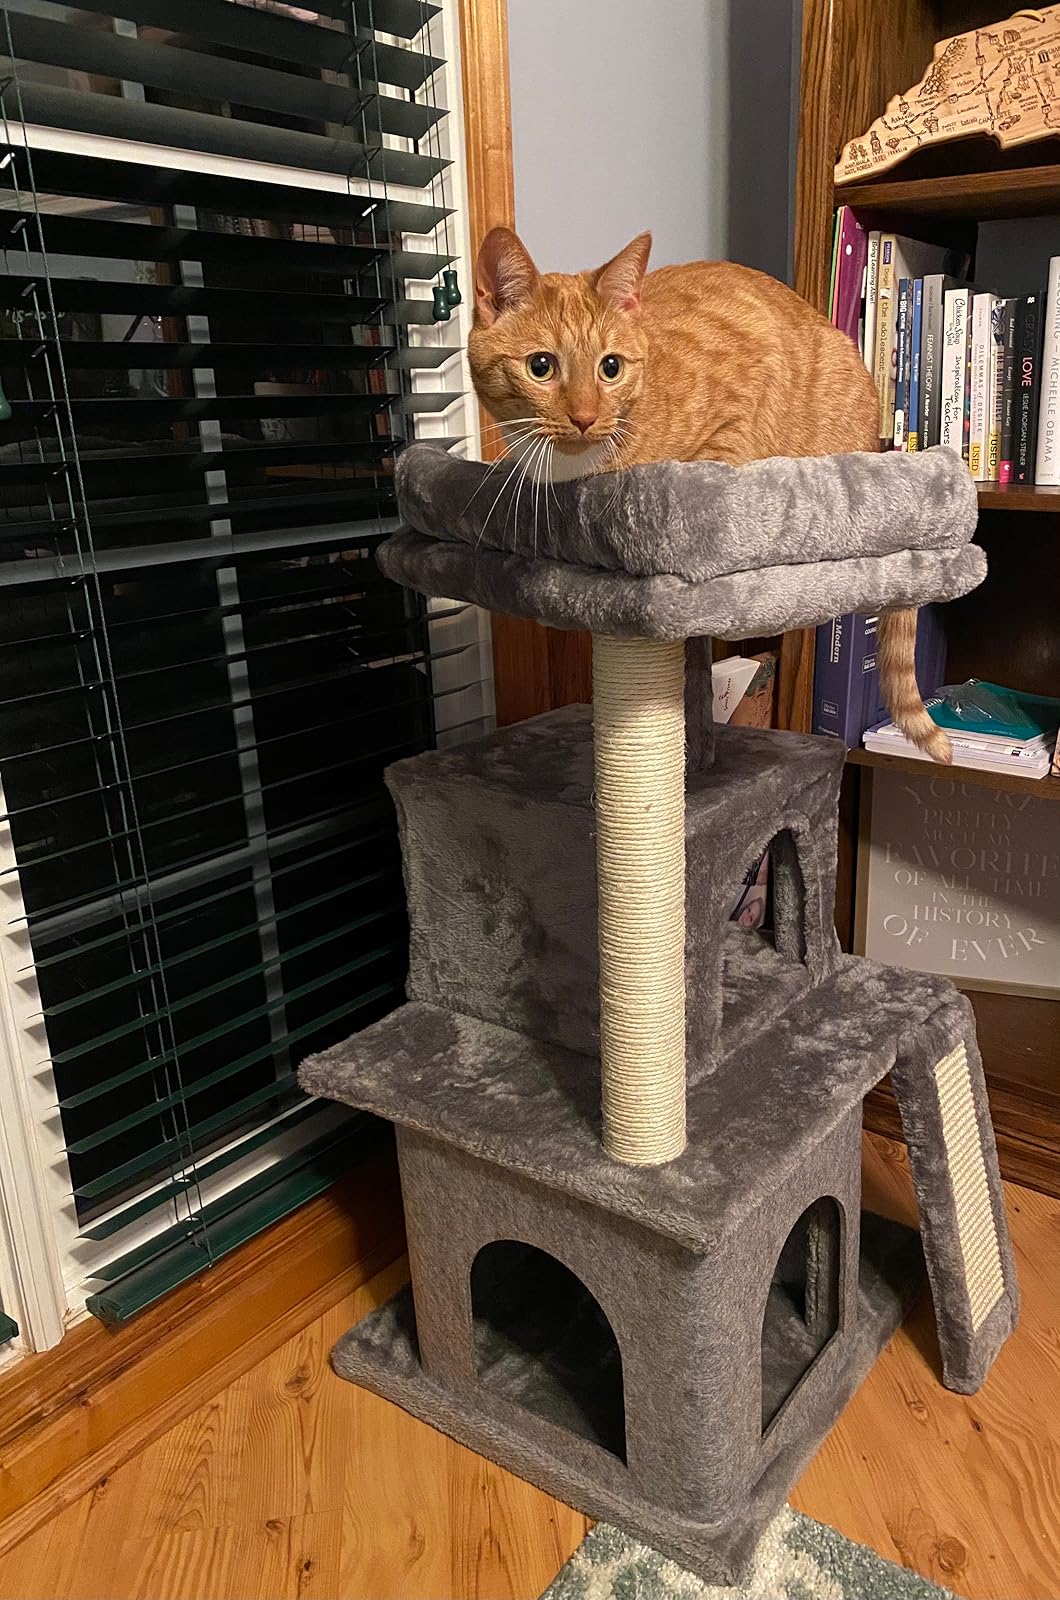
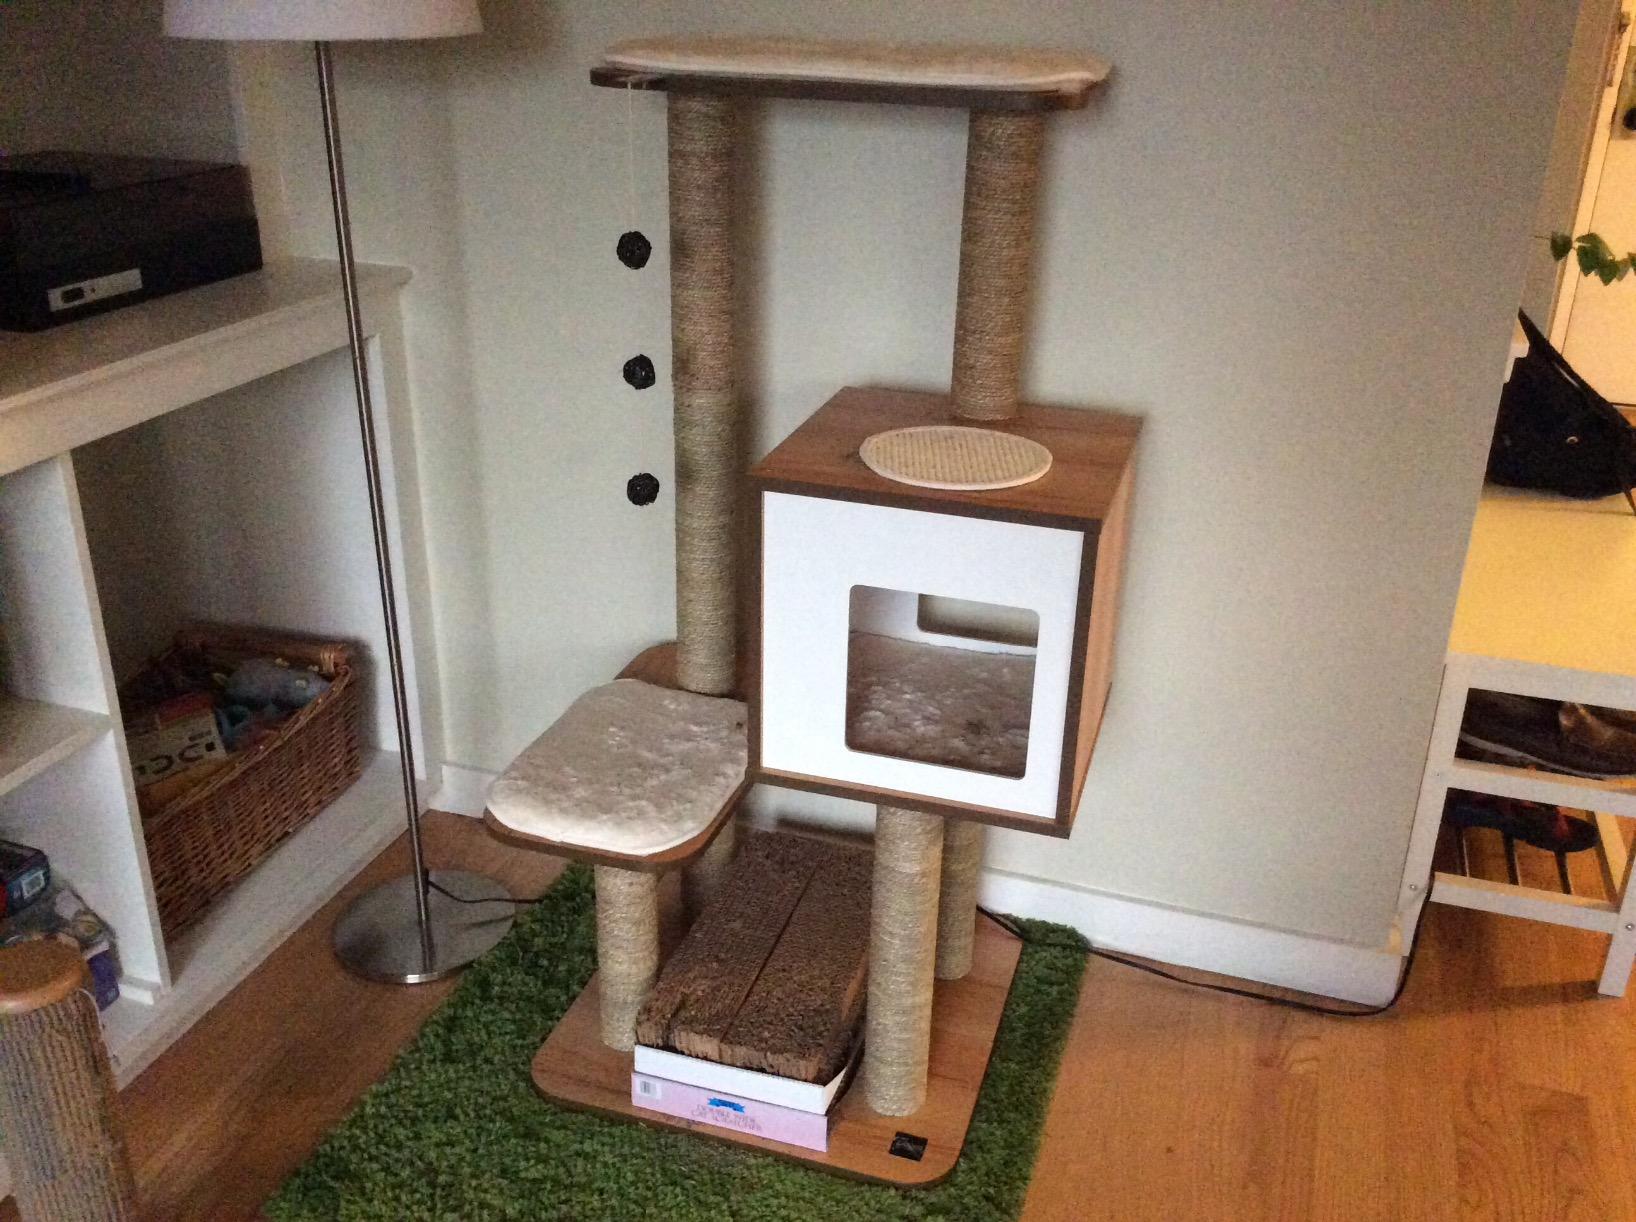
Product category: items_cat tree
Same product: no